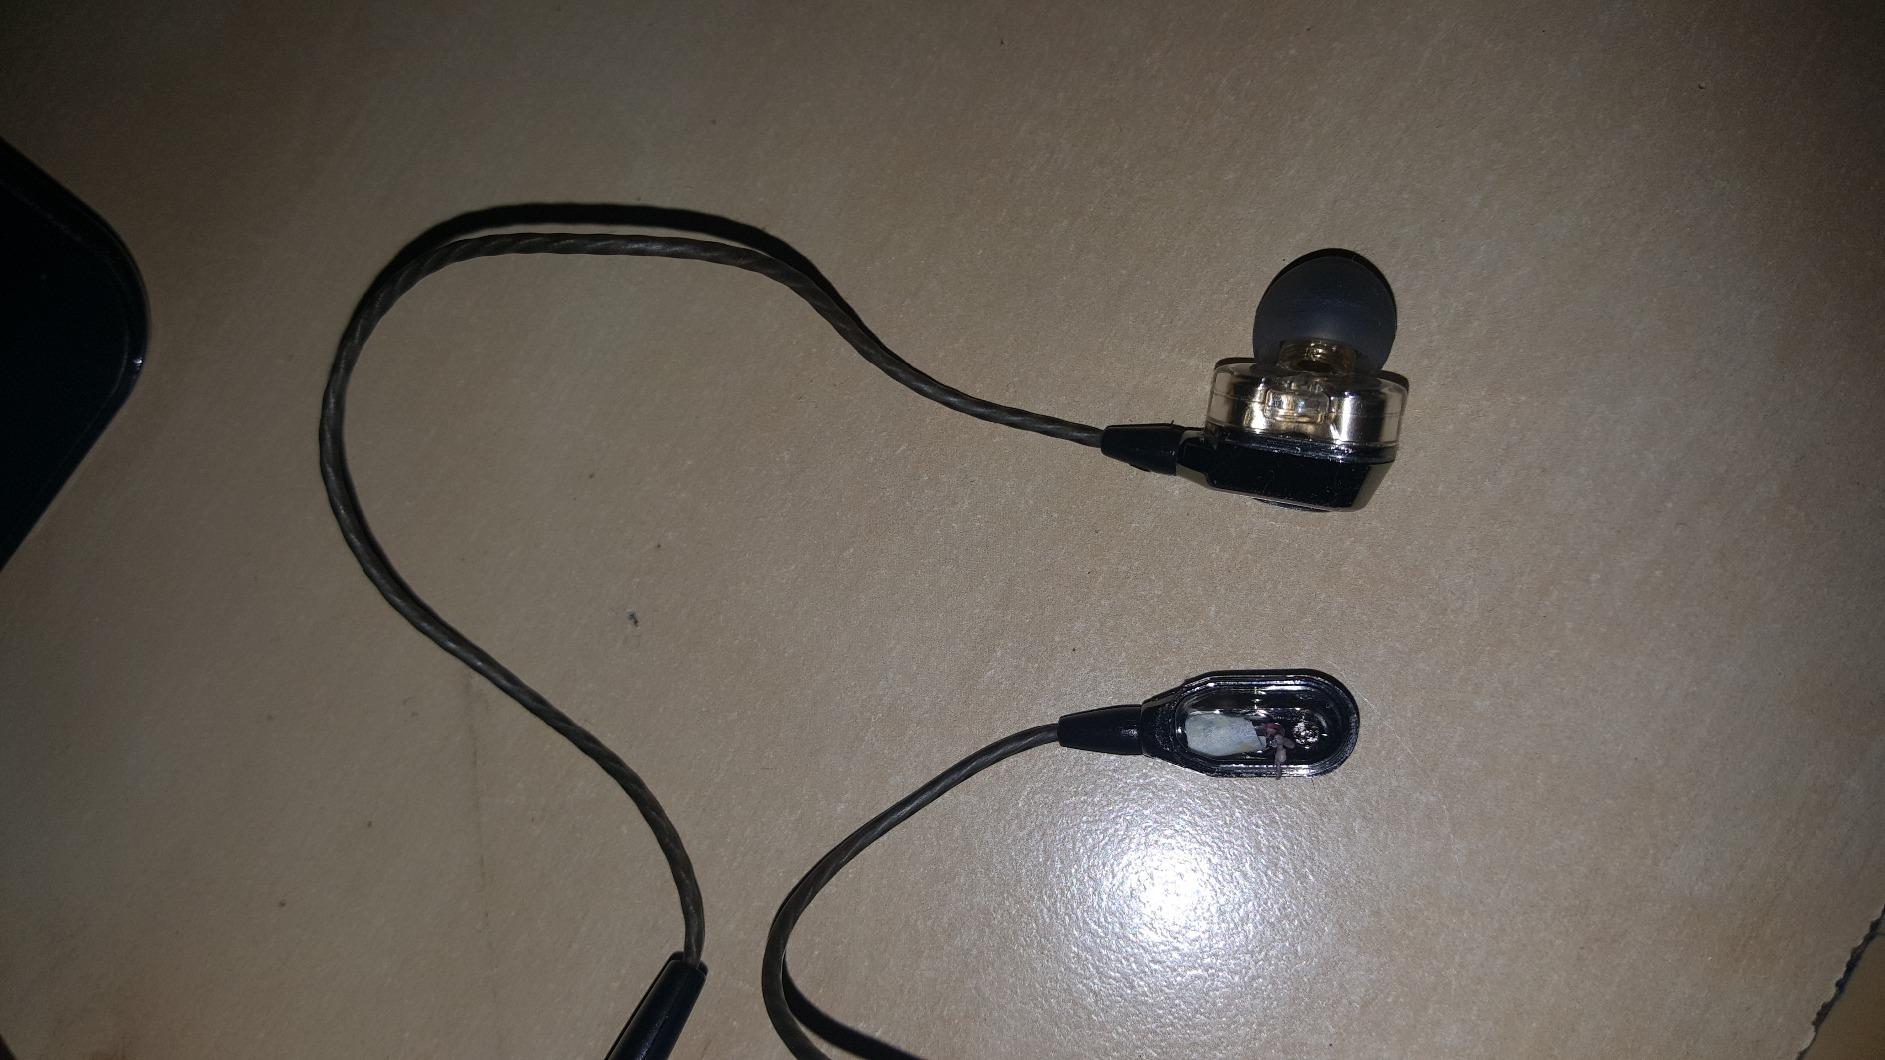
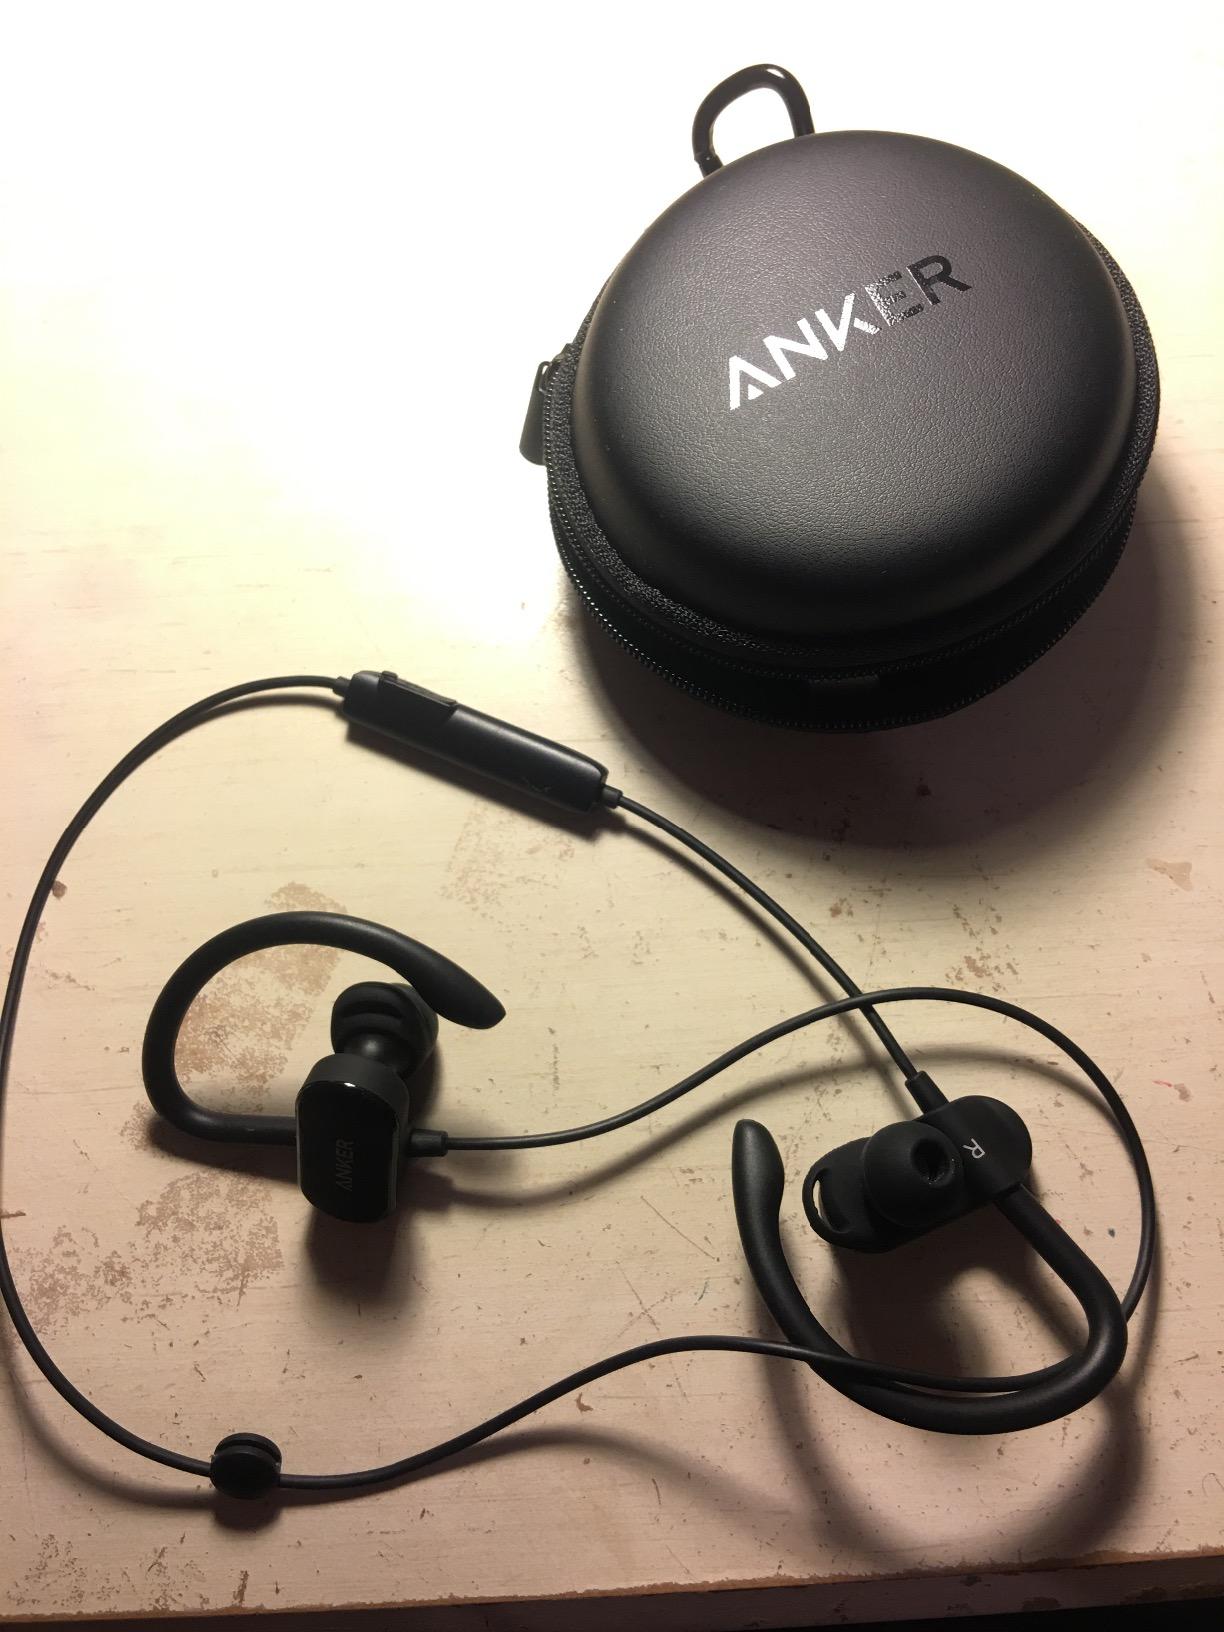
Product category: headphones
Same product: no